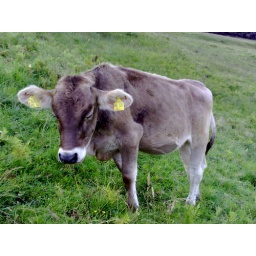
A cow standing on a hill near Bosterlang, Germany.